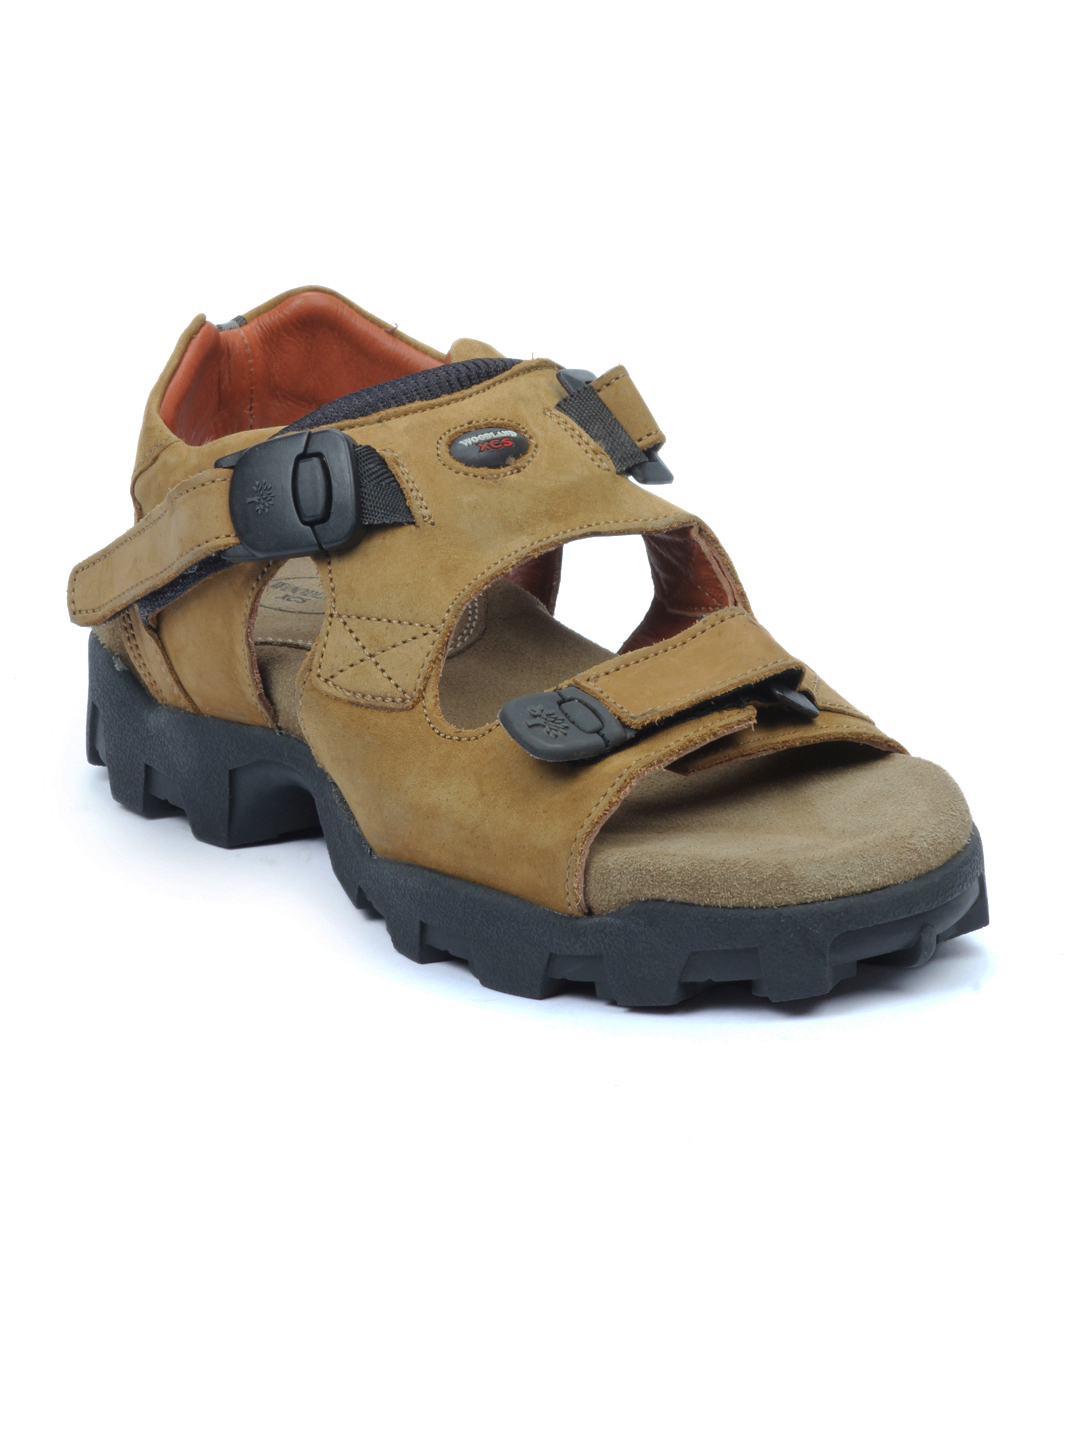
Woodland Men Brown Sandals
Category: Footwear / Sandal / Sandals
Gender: Men
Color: Brown
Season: Winter 2015
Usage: Casual